Mozarabic Rite

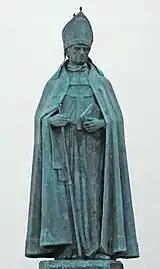
Monument to Archbishop Carrillo, Alcalá de Henares

In a similar vein, Gregory VII insisted upon Roman use in Castile, despite considerable opposition. Legend says that when King Alfonso VI of Castile, who was well disposed to the Roman Rite and to the Cluniac Reforms, conquered Toledo in 1085, he tried to ascertain which rite was superior through a number of ordeals, one of which involved throwing one book for each rite into a bonfire. In one version, the Hispanic book was little damaged whilst the Roman one was consumed; another version has both books survive – the Hispanic book was unscathed while the Roman one was ejected from the fire.